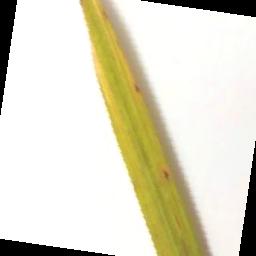
Label: Rice___Brown_Spot